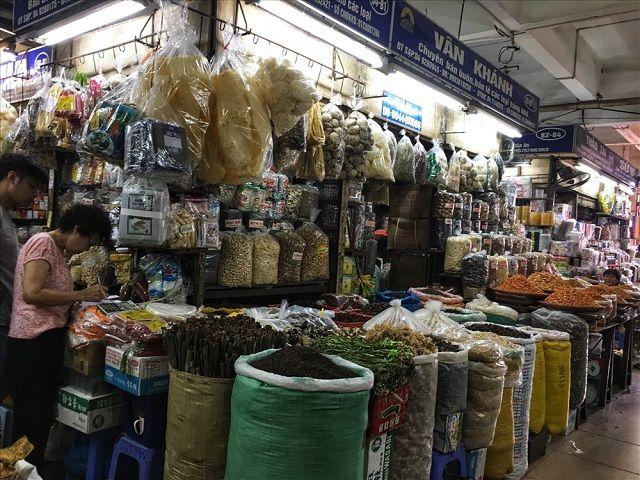
có nhiều mặt hàng được bày bán trong các gian hàng